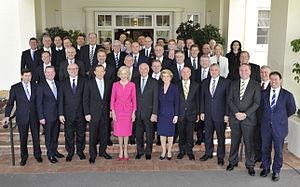
Le gouvernement Abbott est le 69ᵉ gouvernement du Commonwealth d'Australie, entre le 18 septembre 2013 et le 21 septembre 2015, durant la 44ᵉ législature de la Chambre des représentants.